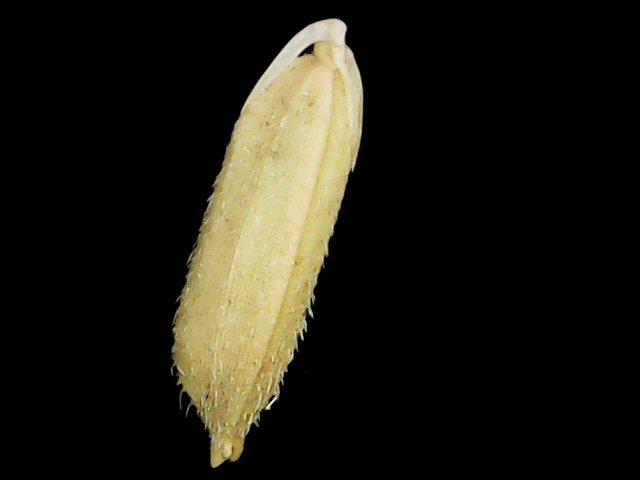
Rice variety: Binadhan11